Alexandre Maspoli

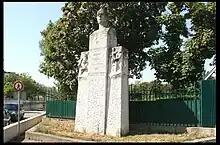
Monument to Frantz Reichel, sculpted by Maspoli.

After the First World War, Maspoli was commissioned to build war memorials in La Côte-Saint-André and Arcachon. The Arcachon memorial promoted pacifism and the loss of families in the war. He submitted two works, "Jet du boulet" and "Mask of Philippides", for the mixed sculpture event at the 1924 Summer Olympics in Paris. He was not awarded a medal. In 1928, Maspoli created a bust memorial to historian . In 1933, Maspoli was commissioned to create a monument to sportsman and journalist Frantz Reichel in the 16th arrondissement of Paris. The sculpture was finished the following year. For this monument, he became the first winner of the award in 1934. The award was created by the "Syndicat National des Journalistes sportifs" (National Union of Sports Journalists) for the best "sporting act" of the year. In 1938, he built a statue to politician in Lyon.